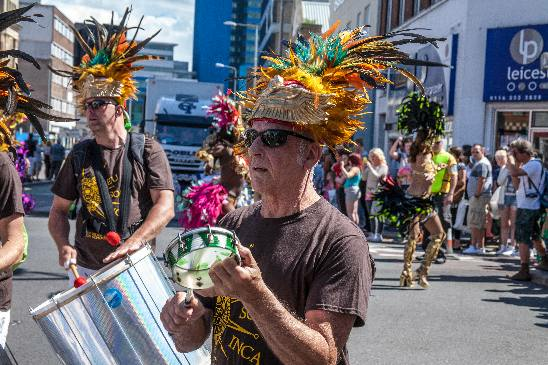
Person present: Yes